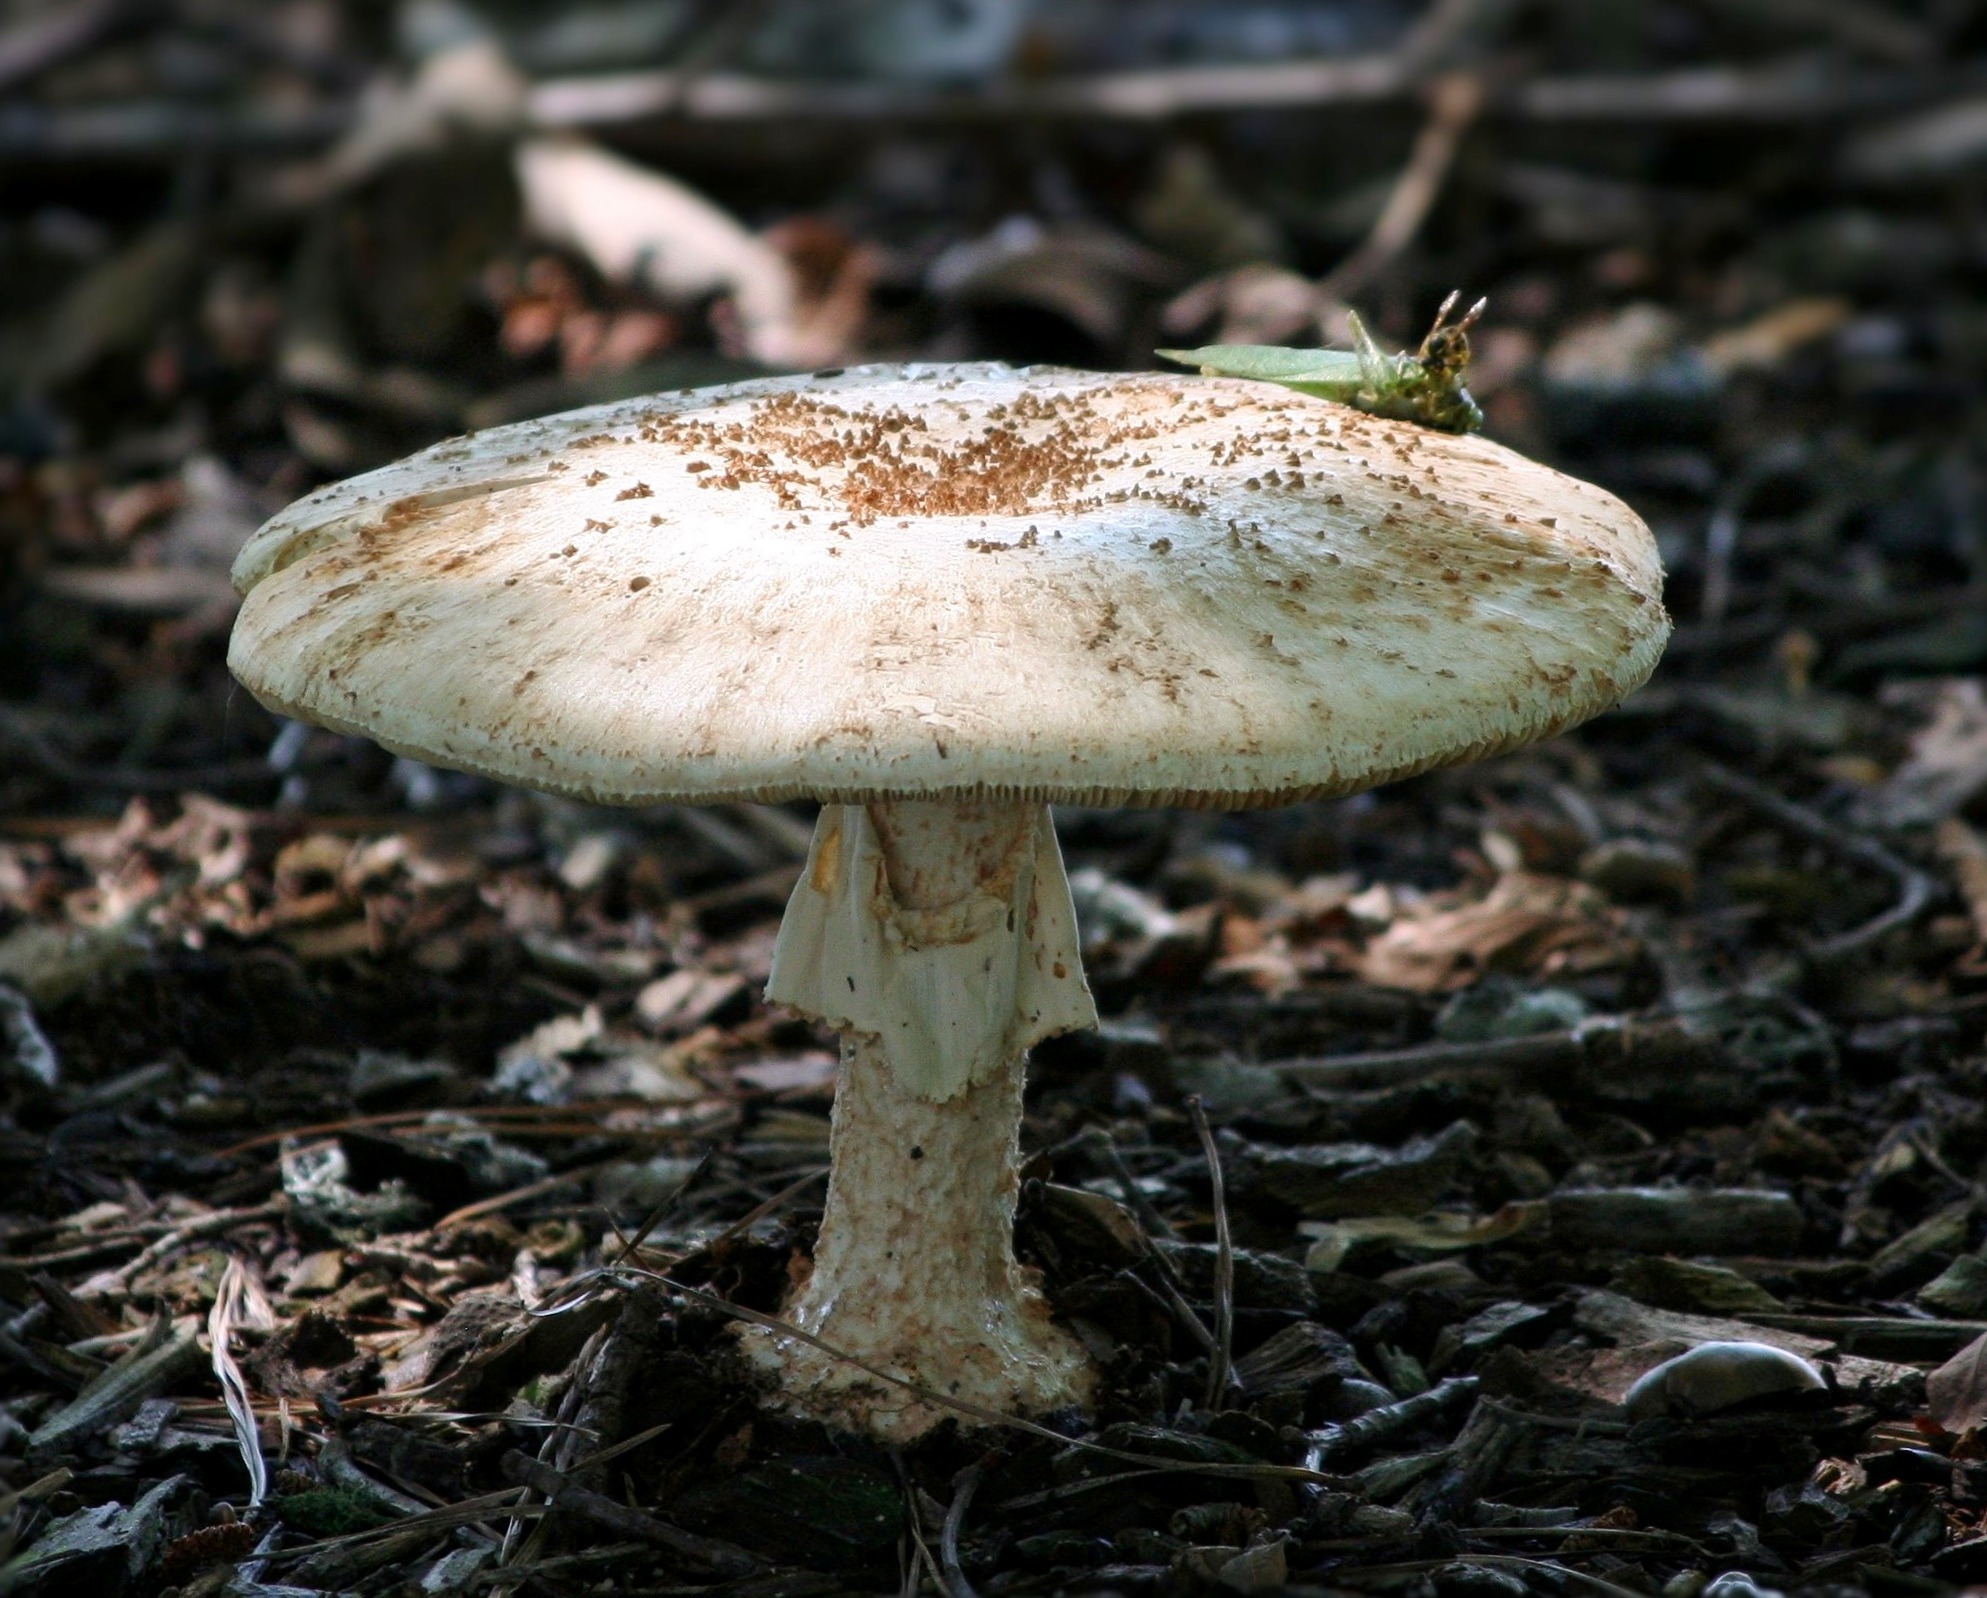
nature, forest, growth, wood, white, stem, seat, wild, environment, foliage, food, ingredient, vegetable, grow, natural, autumn, soil, botany, mushroom, flora, fauna, eco, ecology, outdoors, fungus, spotted, science, fungi, forestry, vegetation, growing, magic, woodland, agaric, bolete, ecosystem, dangerous, agaricus, poisonous, spore, matsutake, oyster mushroom, edible mushroom, medicinal mushroom, agaricomycetes, agaricaceae, champignon mushroom, penny bun, pleurotus eryngii, toad stool